Mick O'Dwyer

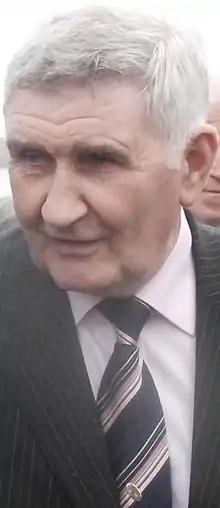
O'Dwyer in 2012

Michael O'Dwyer (9 June 1936 – 3 April 2025) was an Irish Gaelic football manager and player. He most famously managed the senior Kerry county team between 1974 and 1989, during which time he became the county's longest-serving manager, and its most successful at winning major titles. O'Dwyer is regarded as one of the greatest managers in the history of the game. He is one of only three men to manage five different counties. Martin Breheny has described him as "the ultimate symbol of the outside manager".